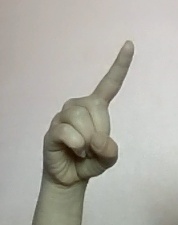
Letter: bb